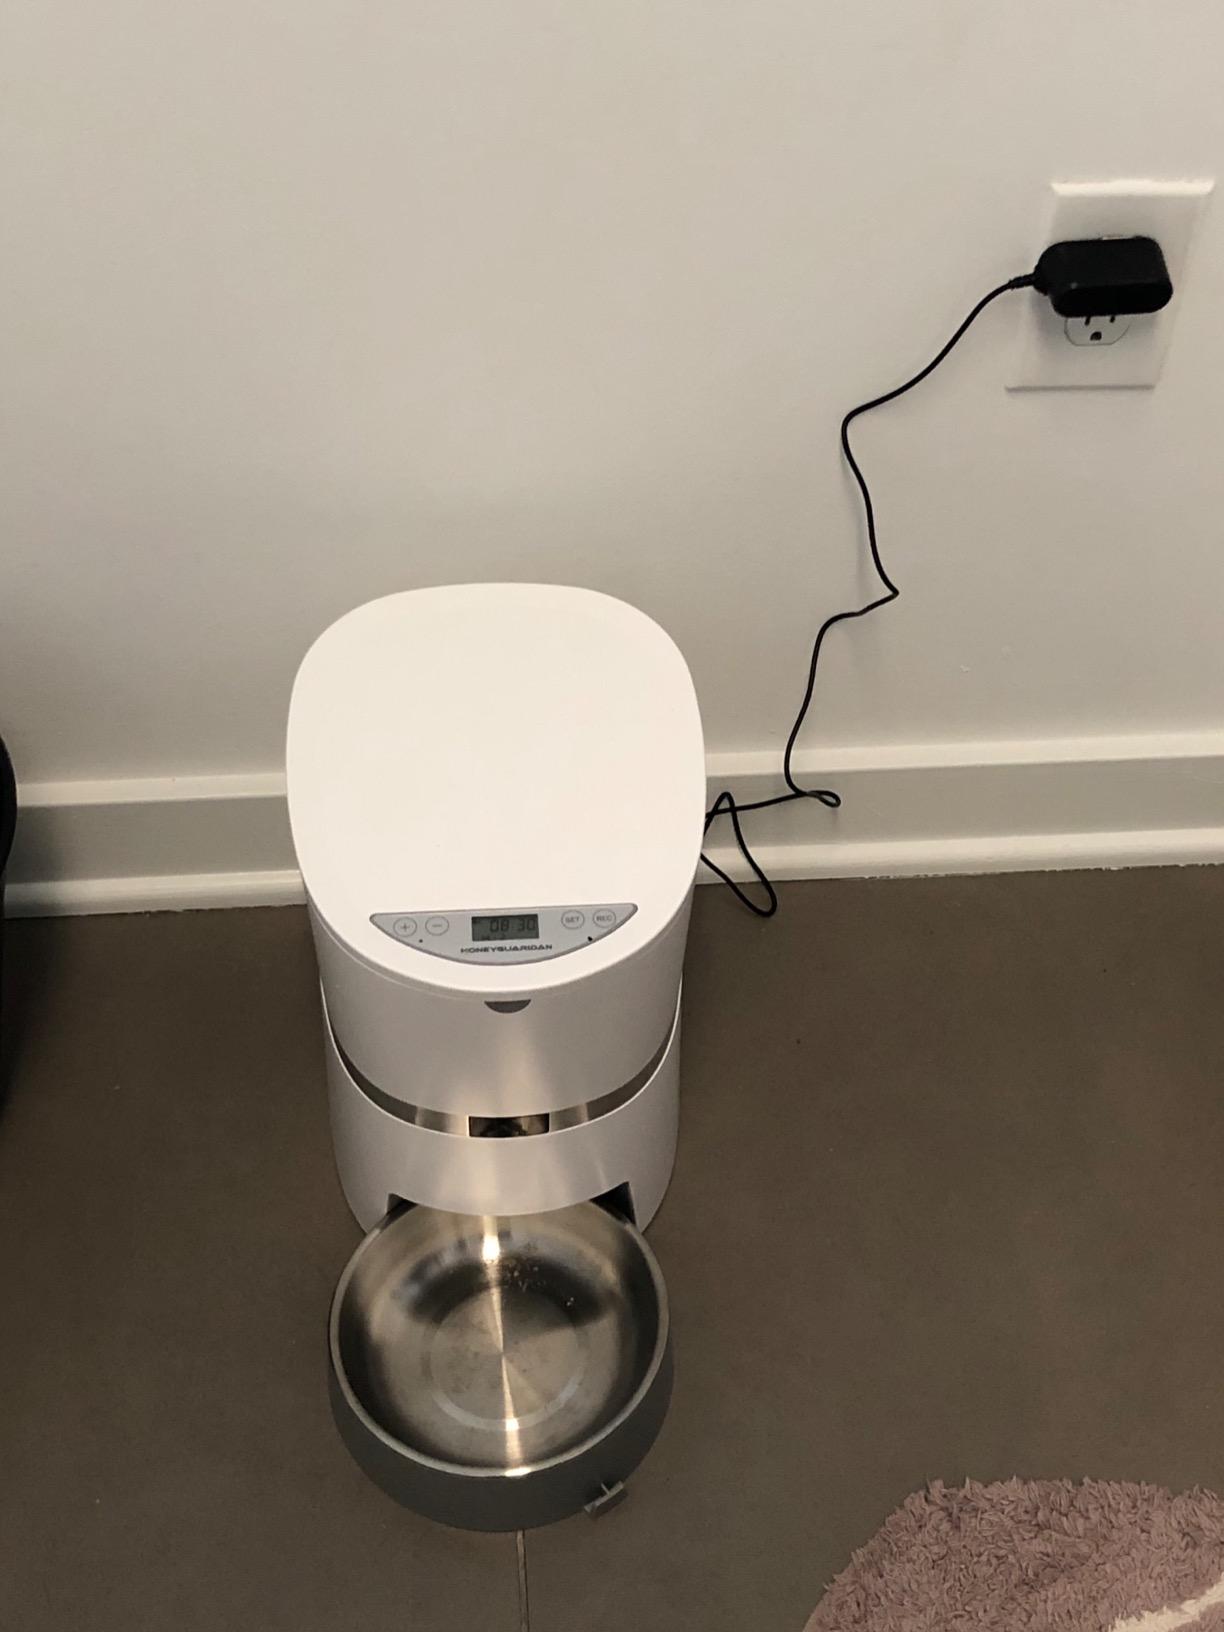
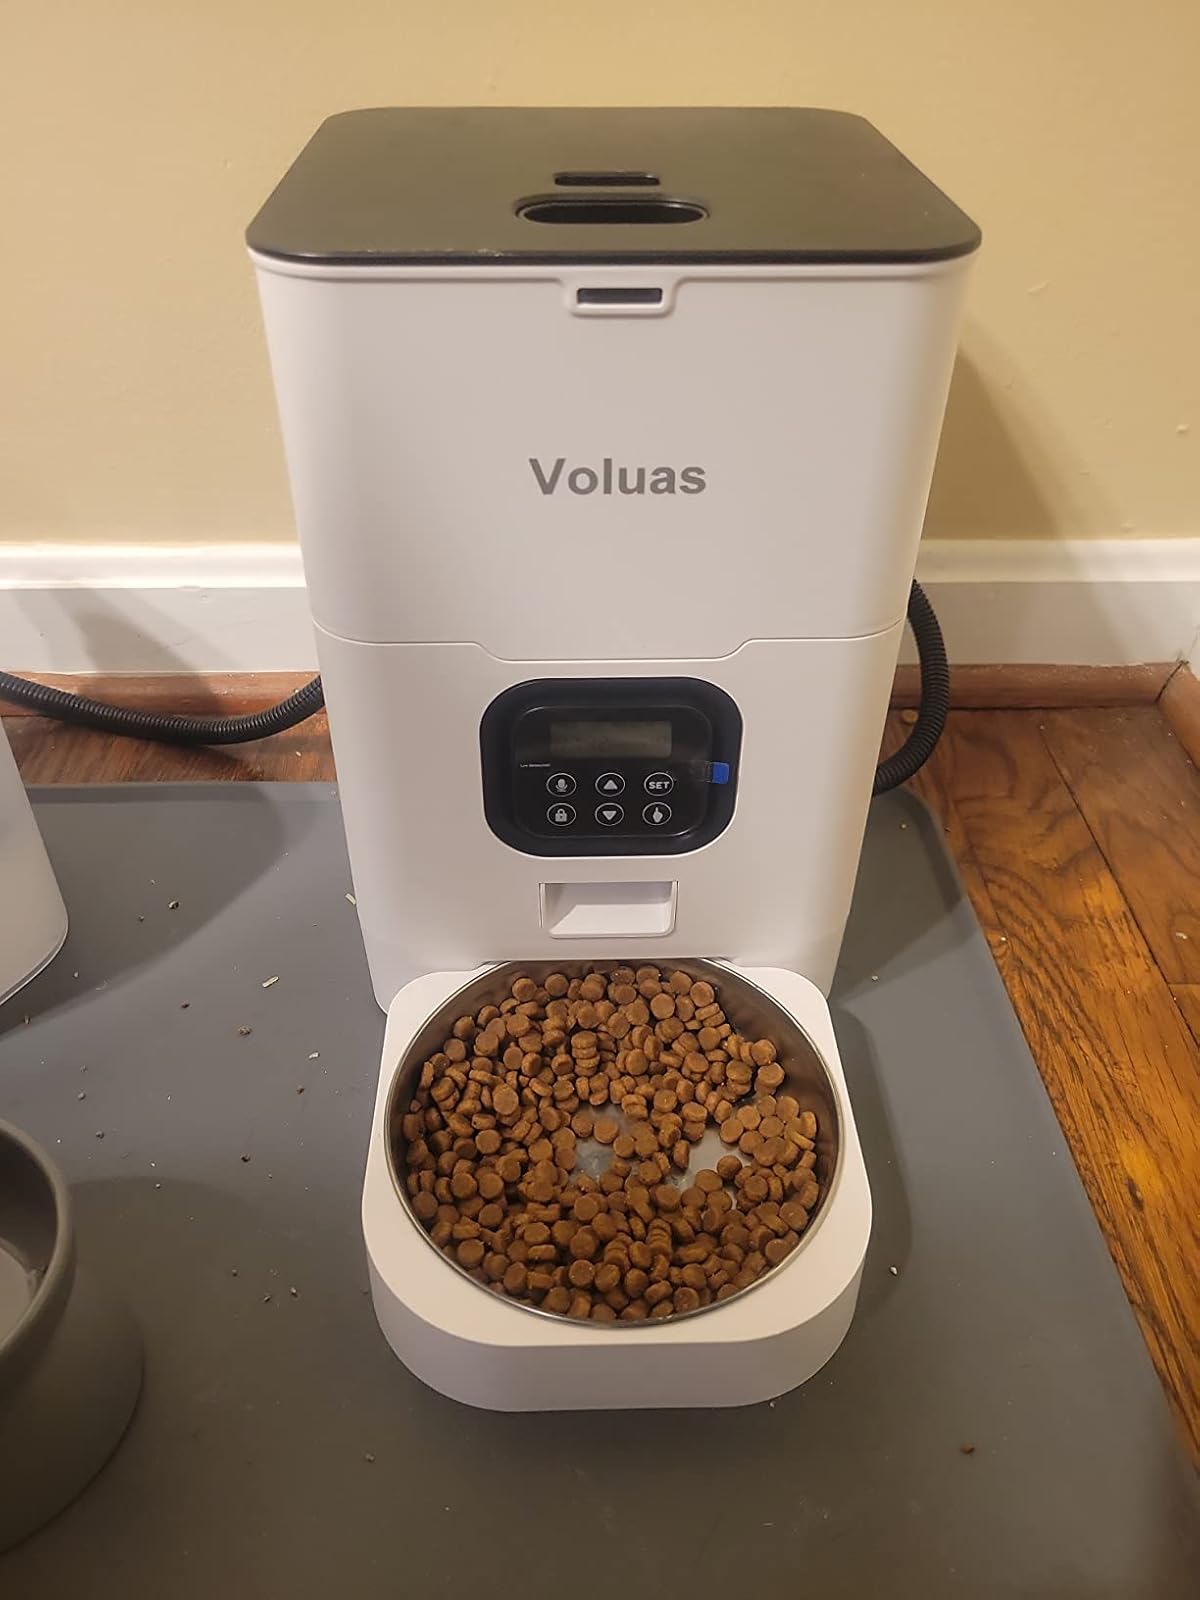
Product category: items_feeder
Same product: no